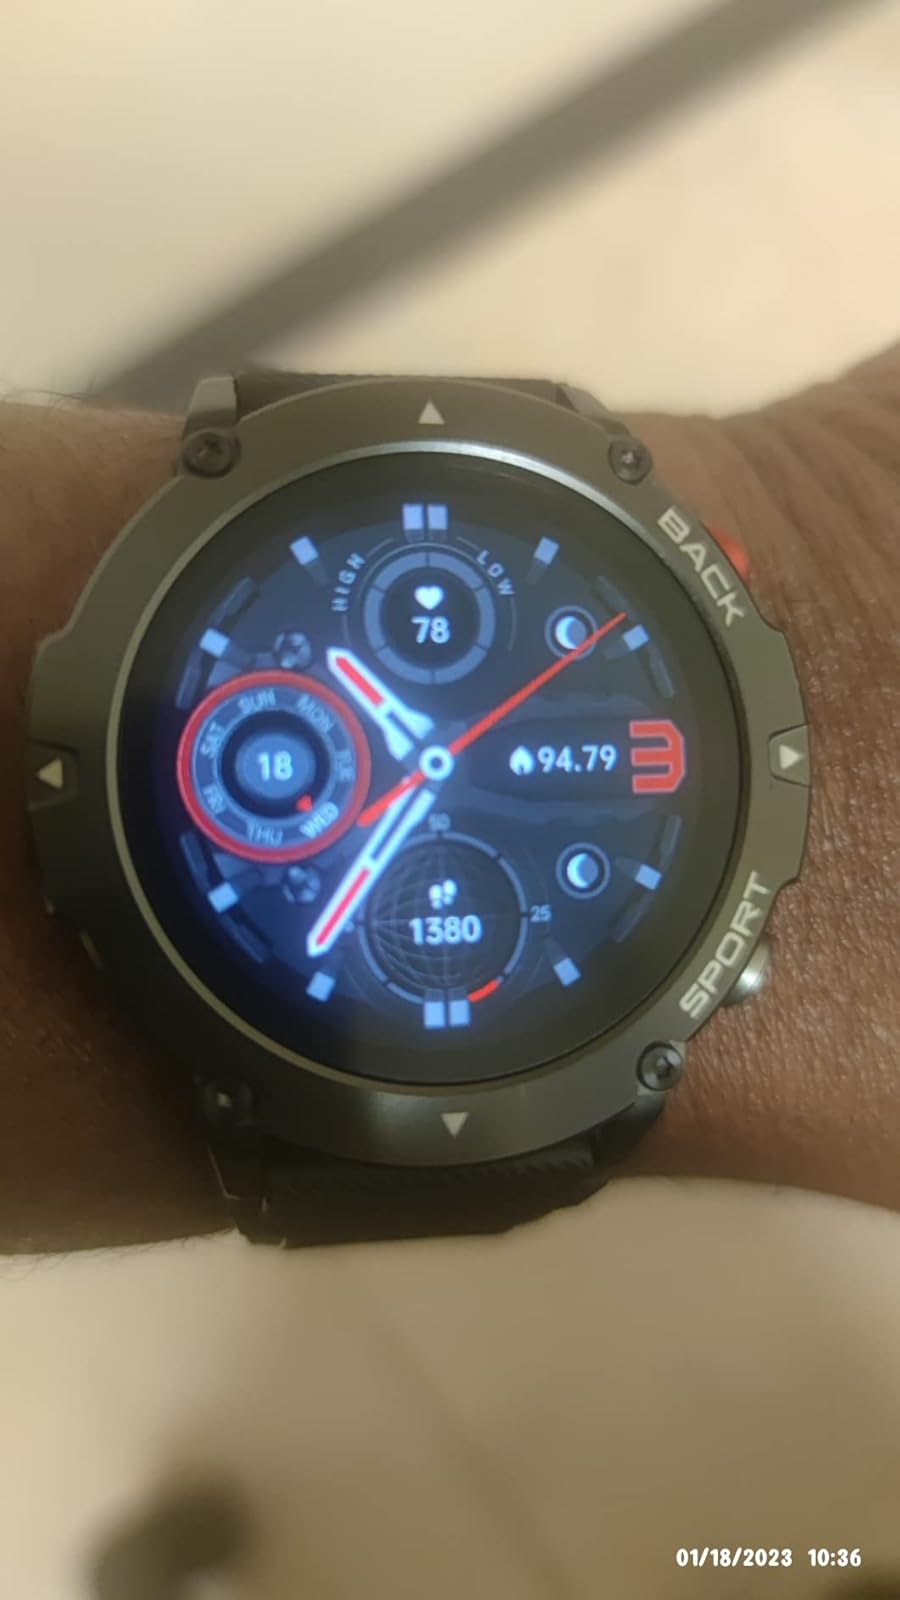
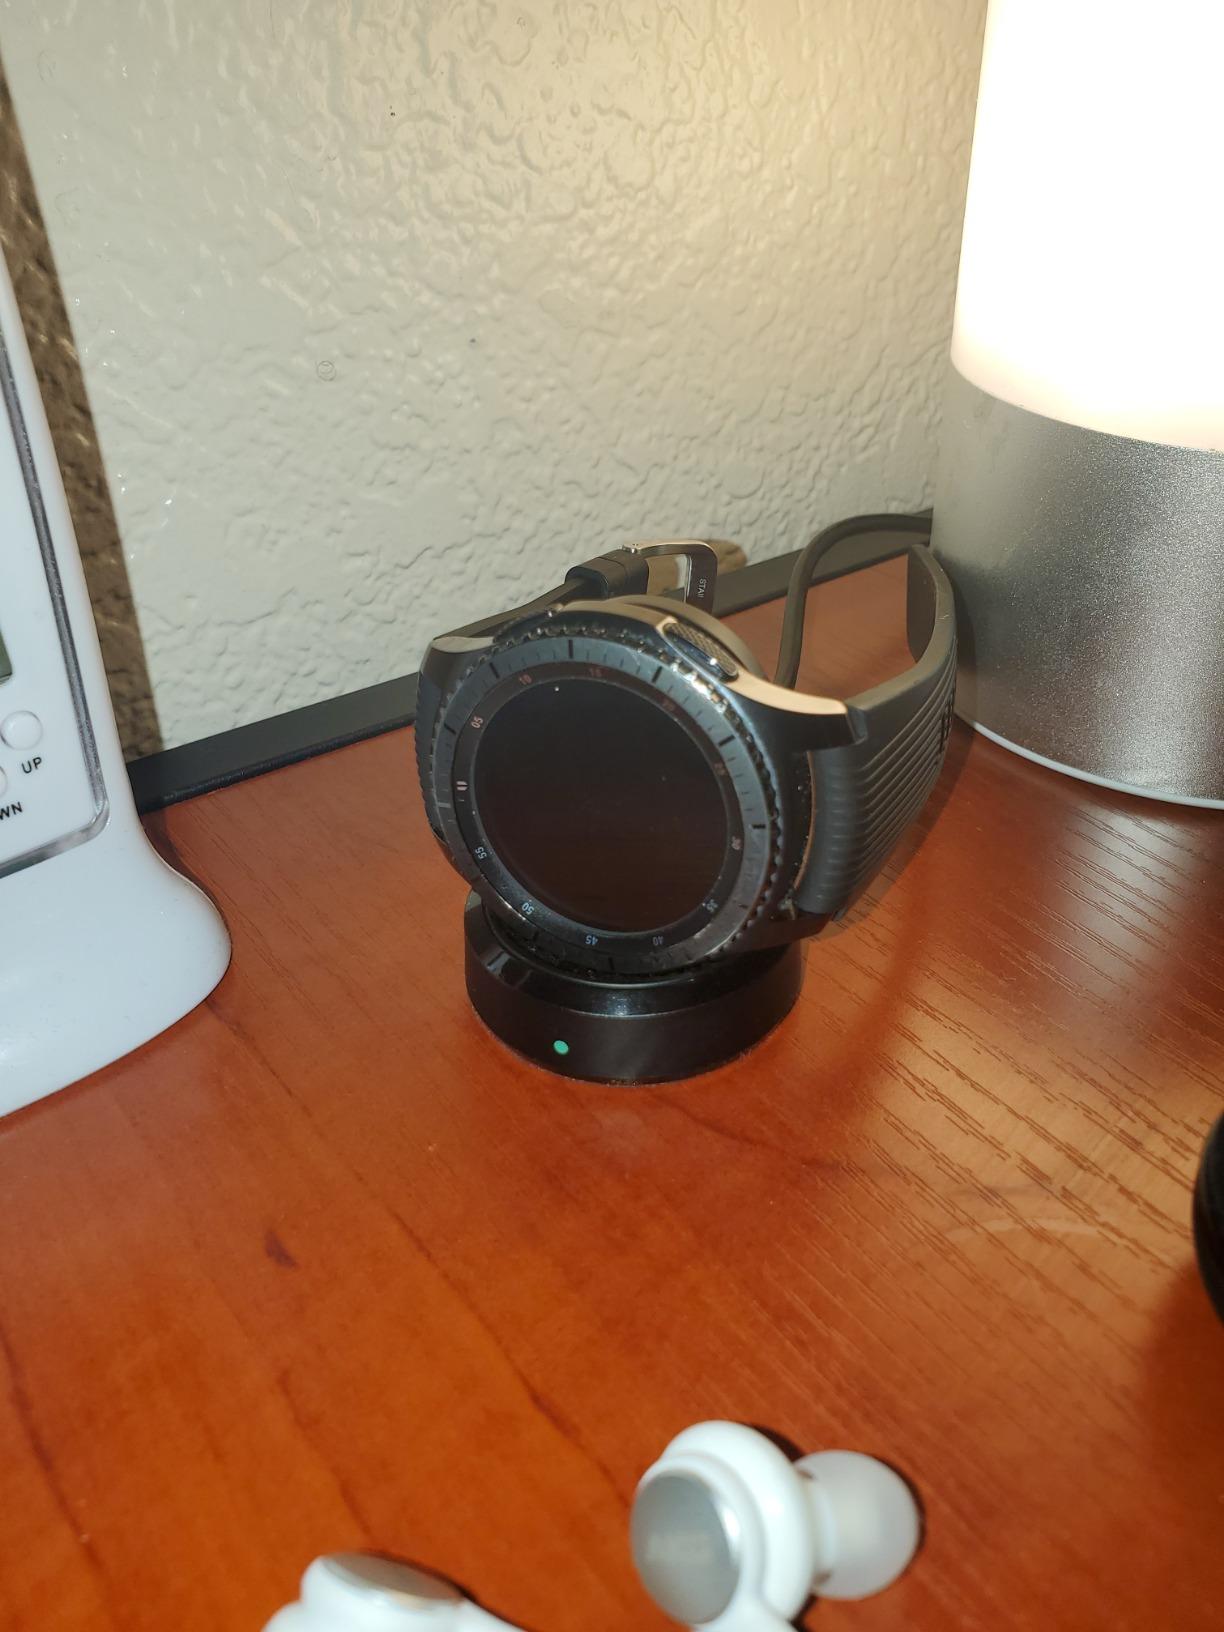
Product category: smartwatch
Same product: no